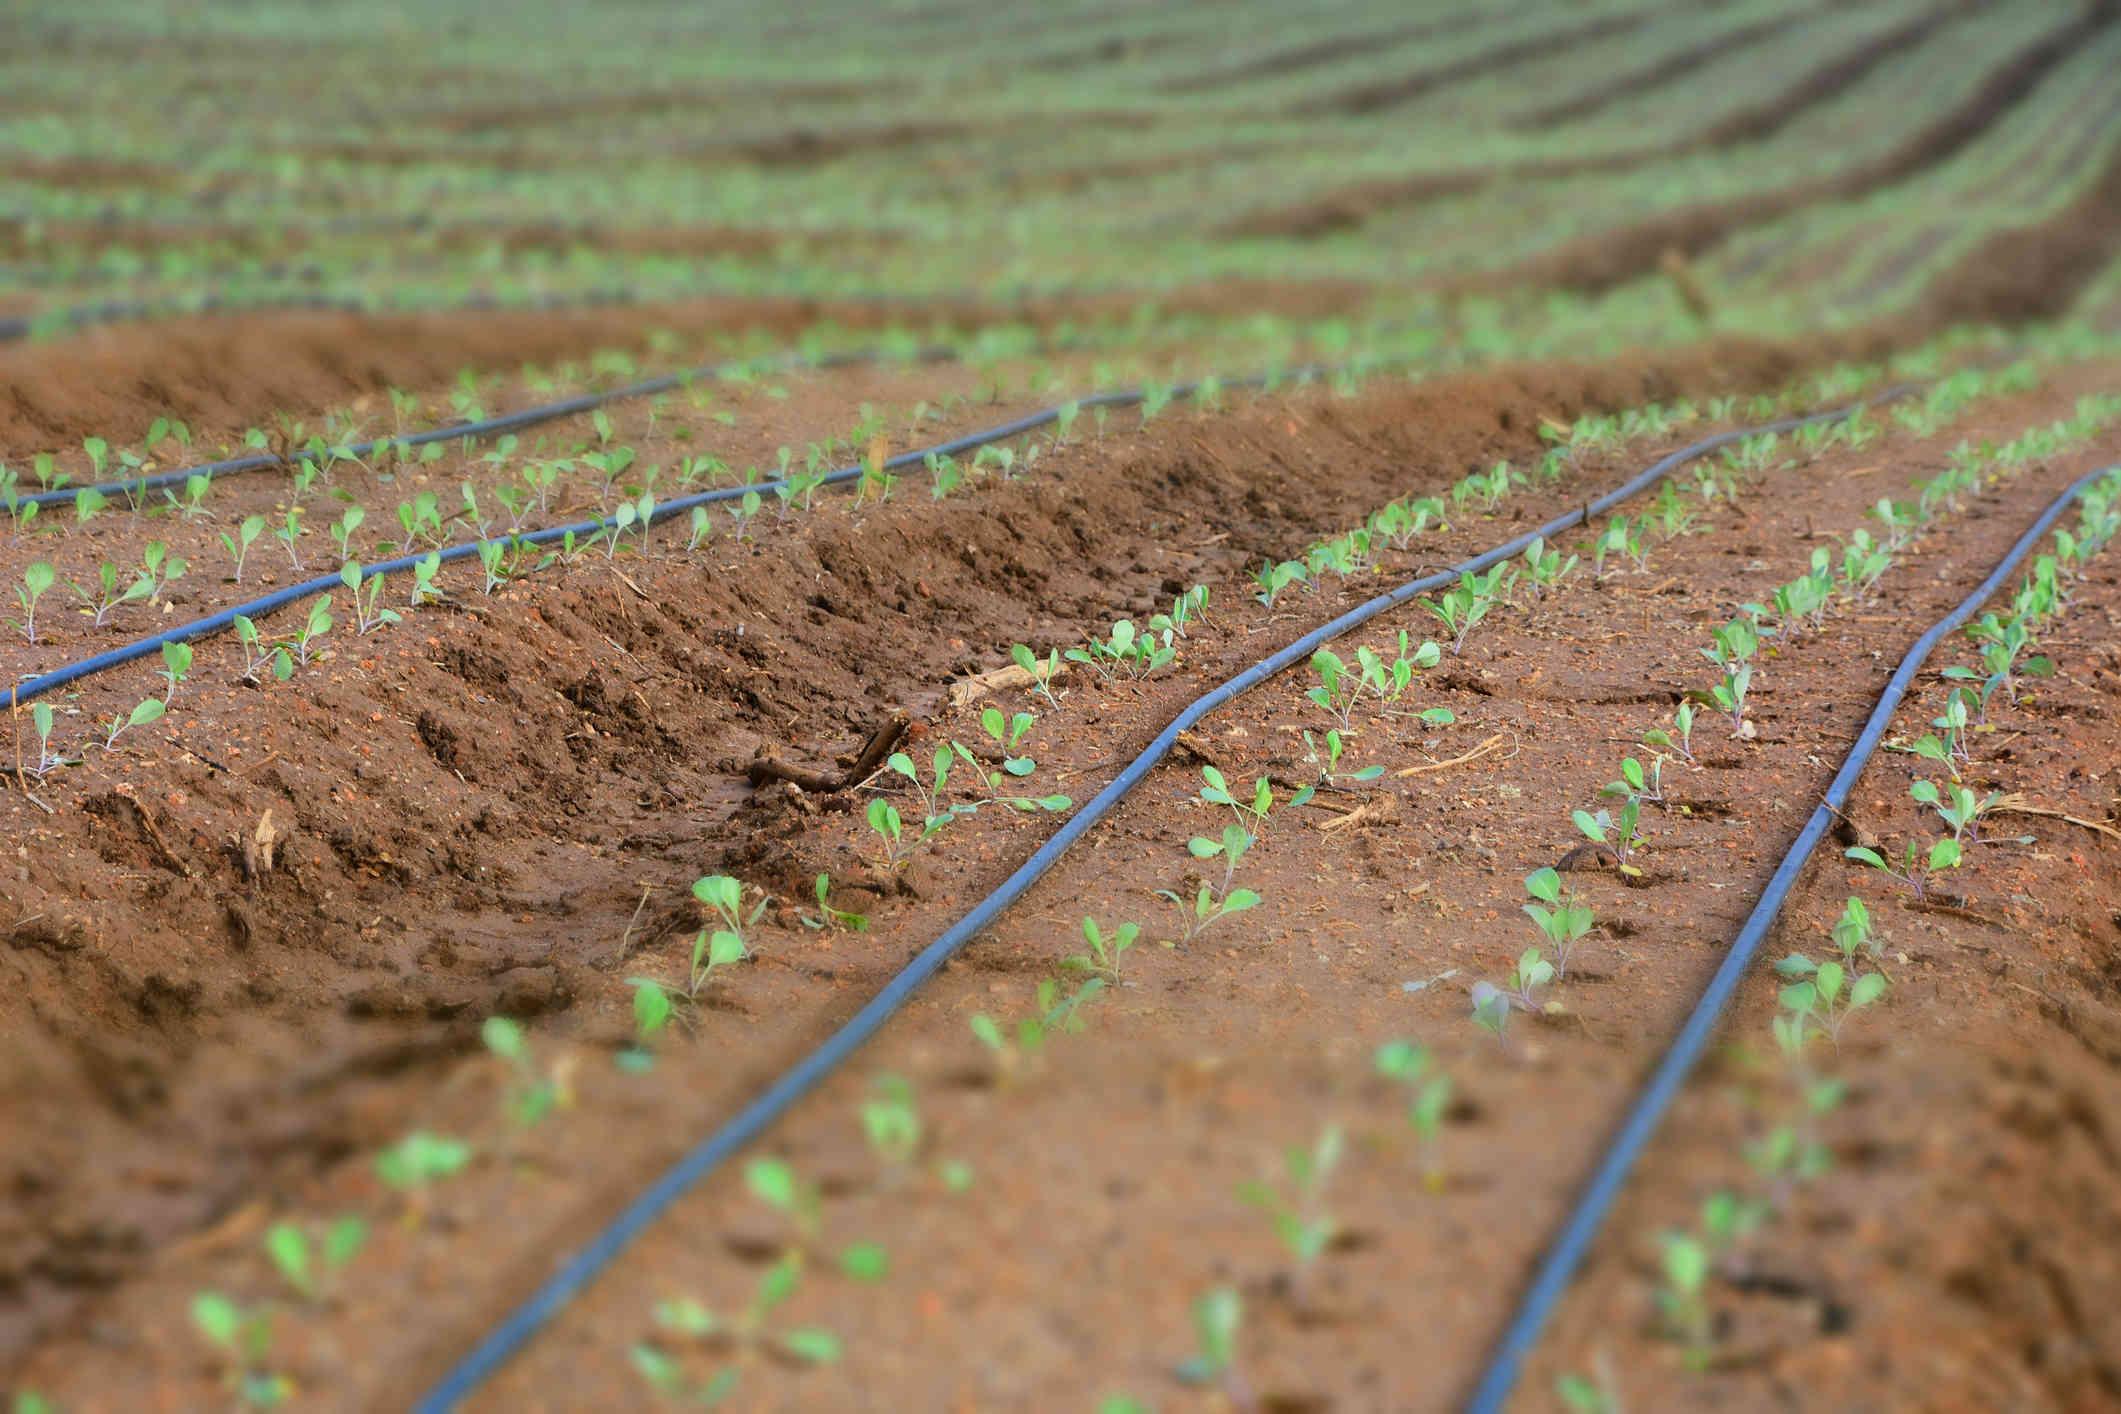
Huu ni mfumo wa umwagiliaji wa kisasa, unaotumia mabomba ambayo yamepangwa, kwa madhumuni ya unyunyiziaji wa mashamba, au bustani ili kusaidia kuendeleza, na kulinda mimea au mazao kuhakikisha yanakuwa, na kuzalisha mavuno bora hata msimu wa mvua chache, ama kiangazi.